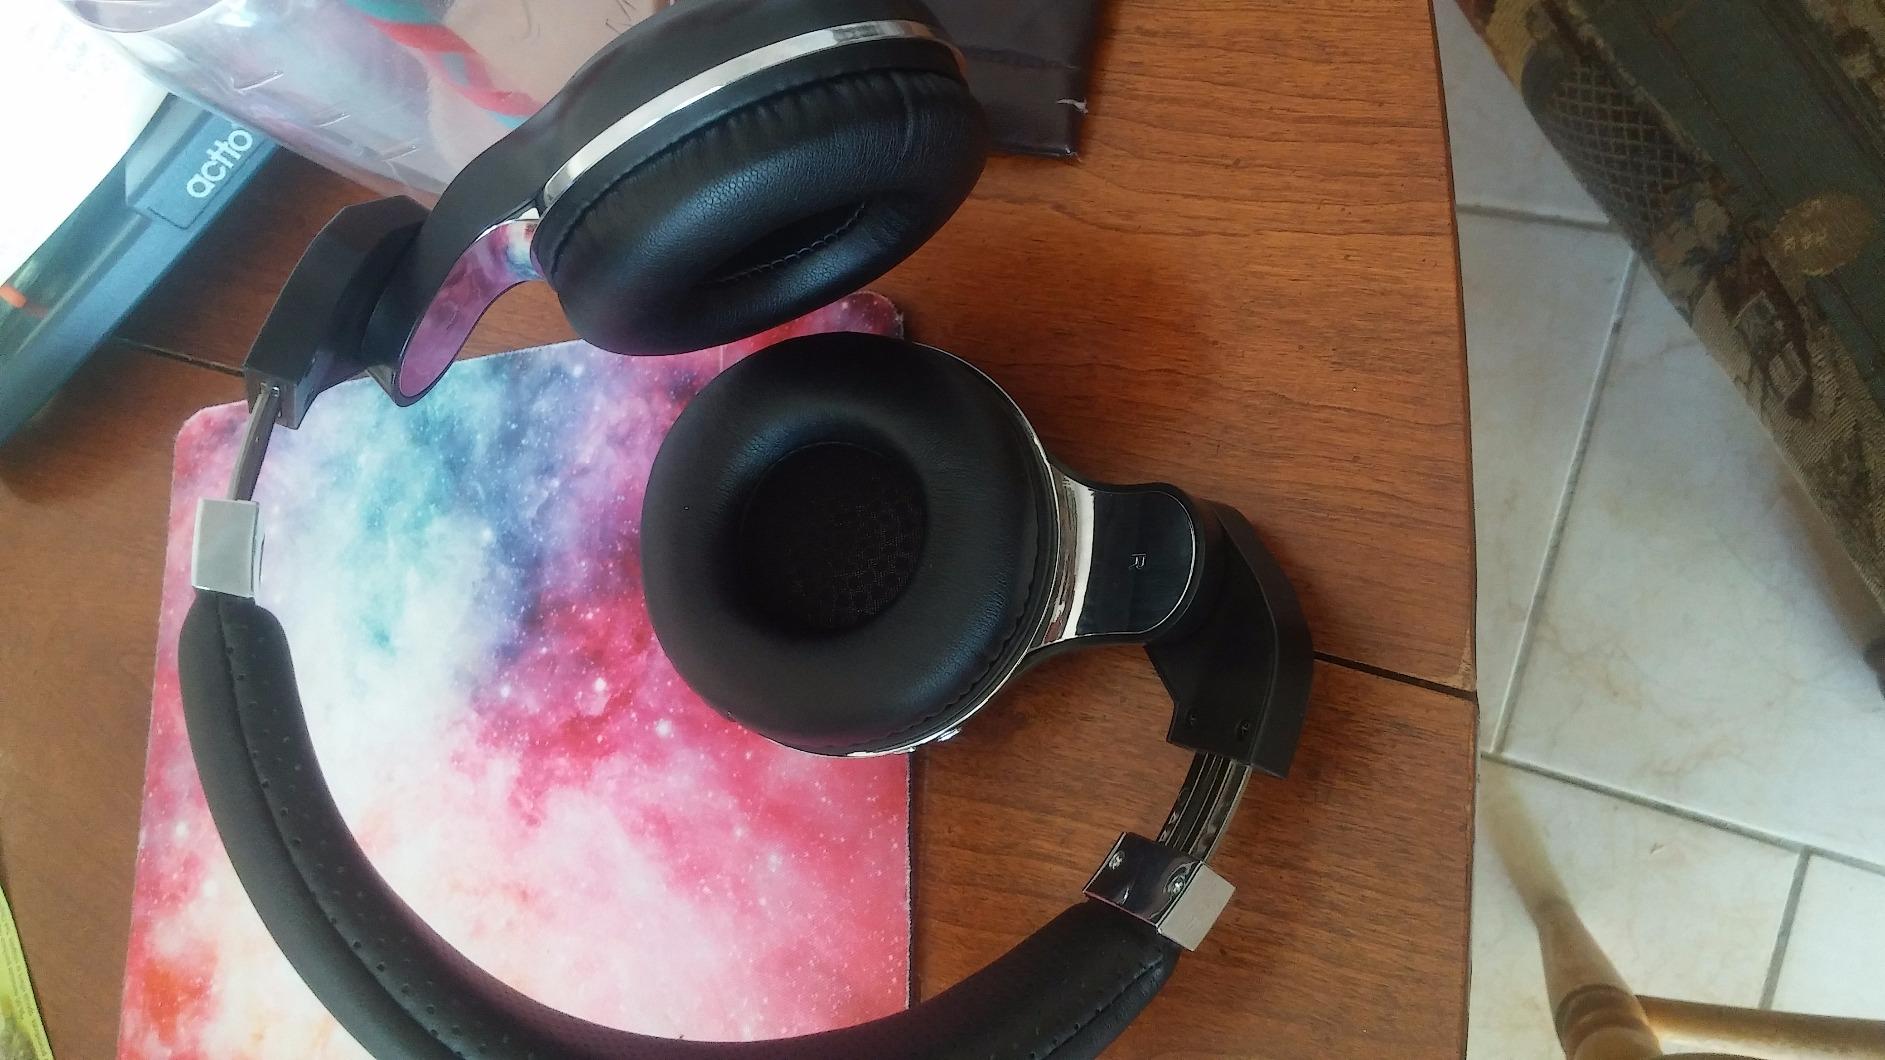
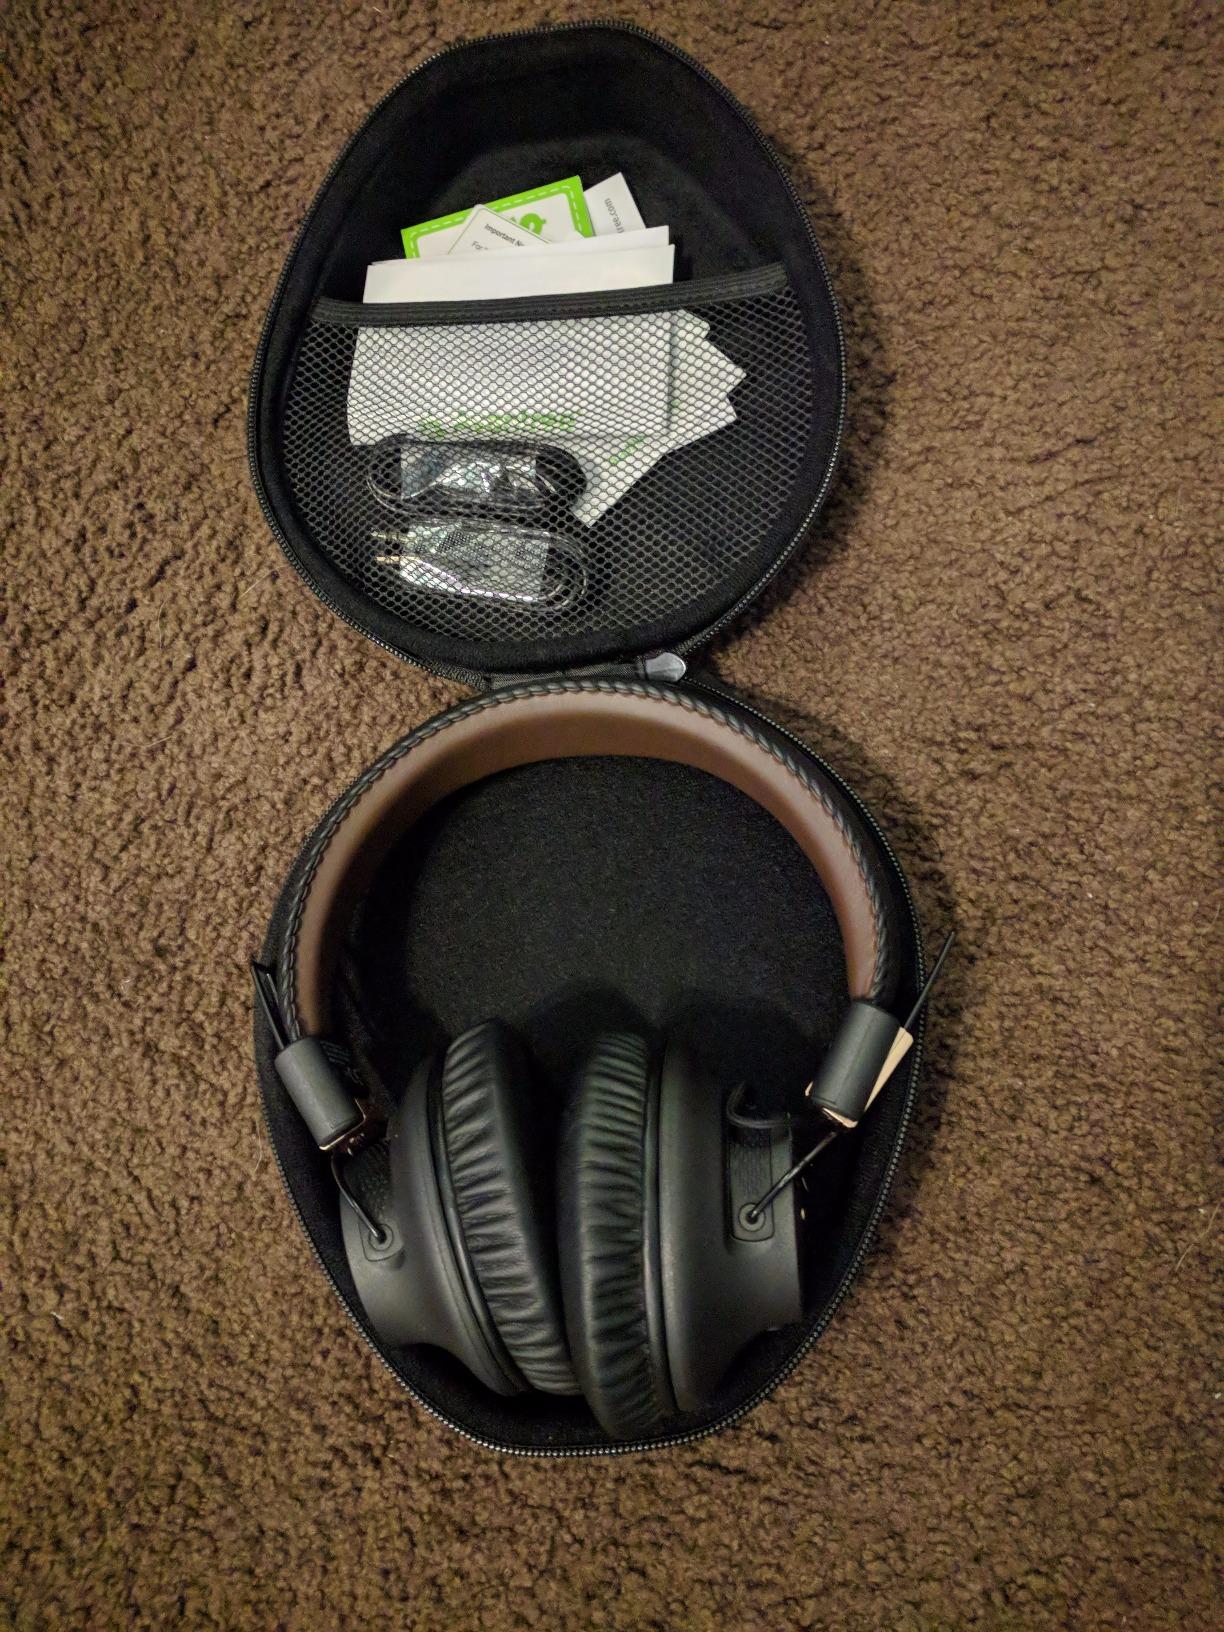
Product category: headphones
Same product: no